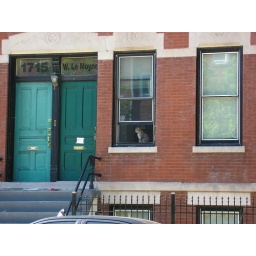
cat in window